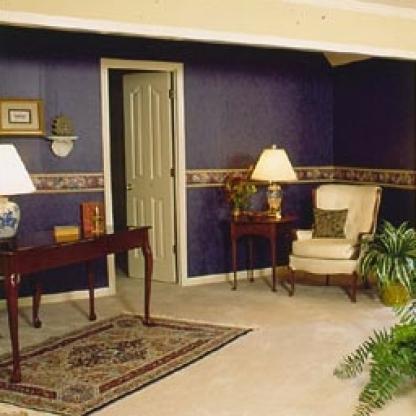
Scene: Indoor